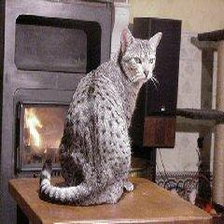
Species: cat
Breed: Egyptian Mau